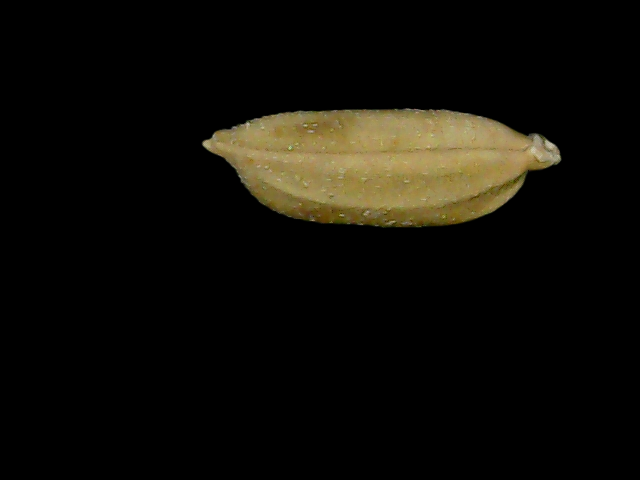
Rice variety: Bd76